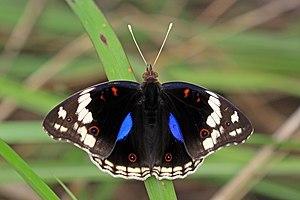
Junonia est un genre de lépidoptères de la famille des Nymphalidae, de la sous-famille des Nymphalinae et de la tribu des Junoniini.